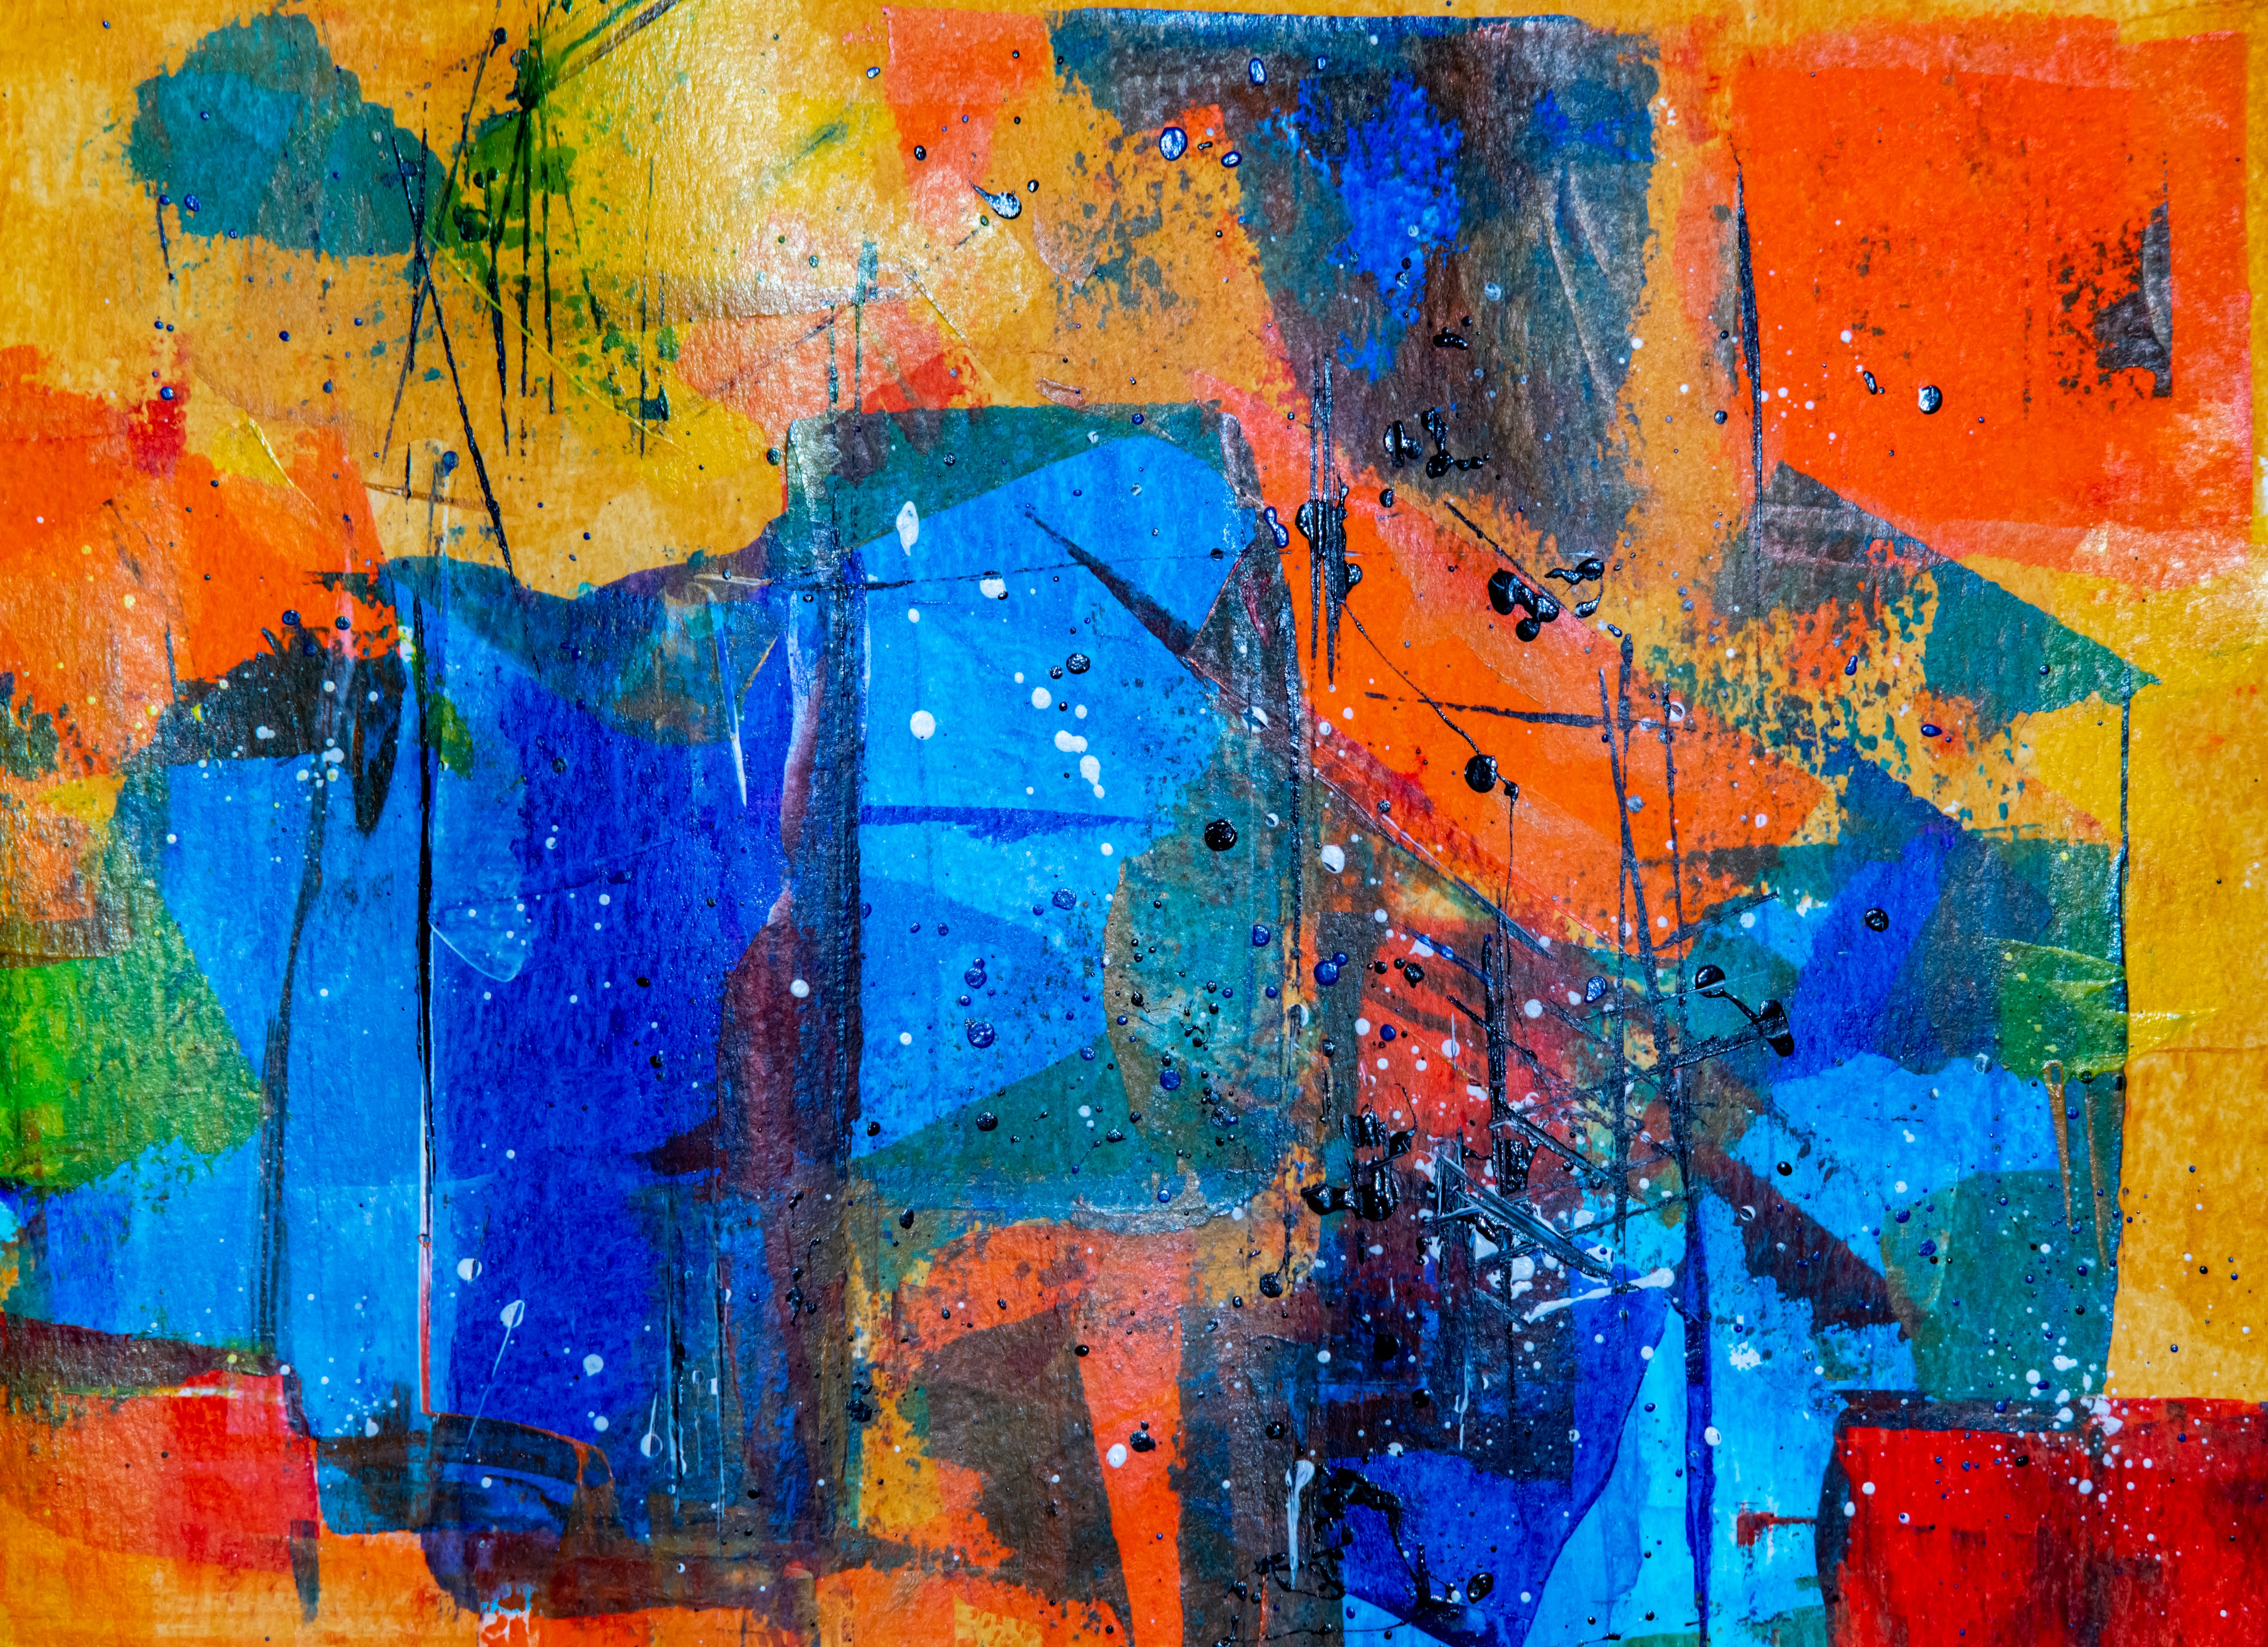
modern art, painting, blue, orange, art, acrylic paint, yellow, visual arts, child art, watercolor paint, paint, Colorfulness, artwork